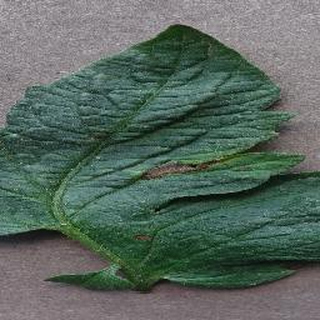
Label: tomato_early_blight